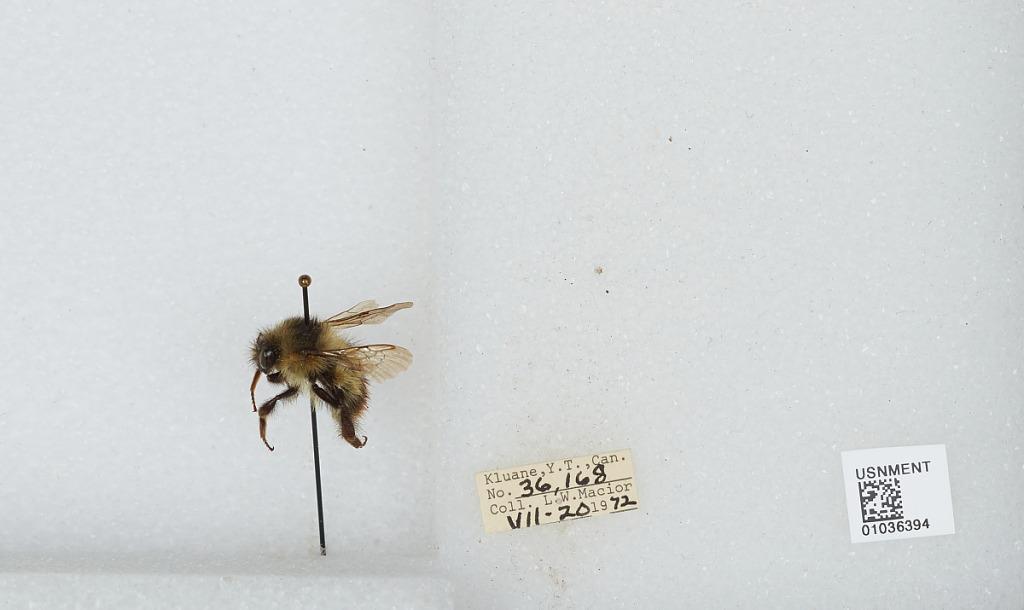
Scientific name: Bombus (Pyrobombus) mixtus Cresson
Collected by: L. Macior
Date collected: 1972-7-20
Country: Canada
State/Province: Yukon Territory
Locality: Kluane
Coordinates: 60.75, -139.5